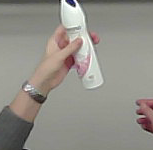
Product: rexona_spray